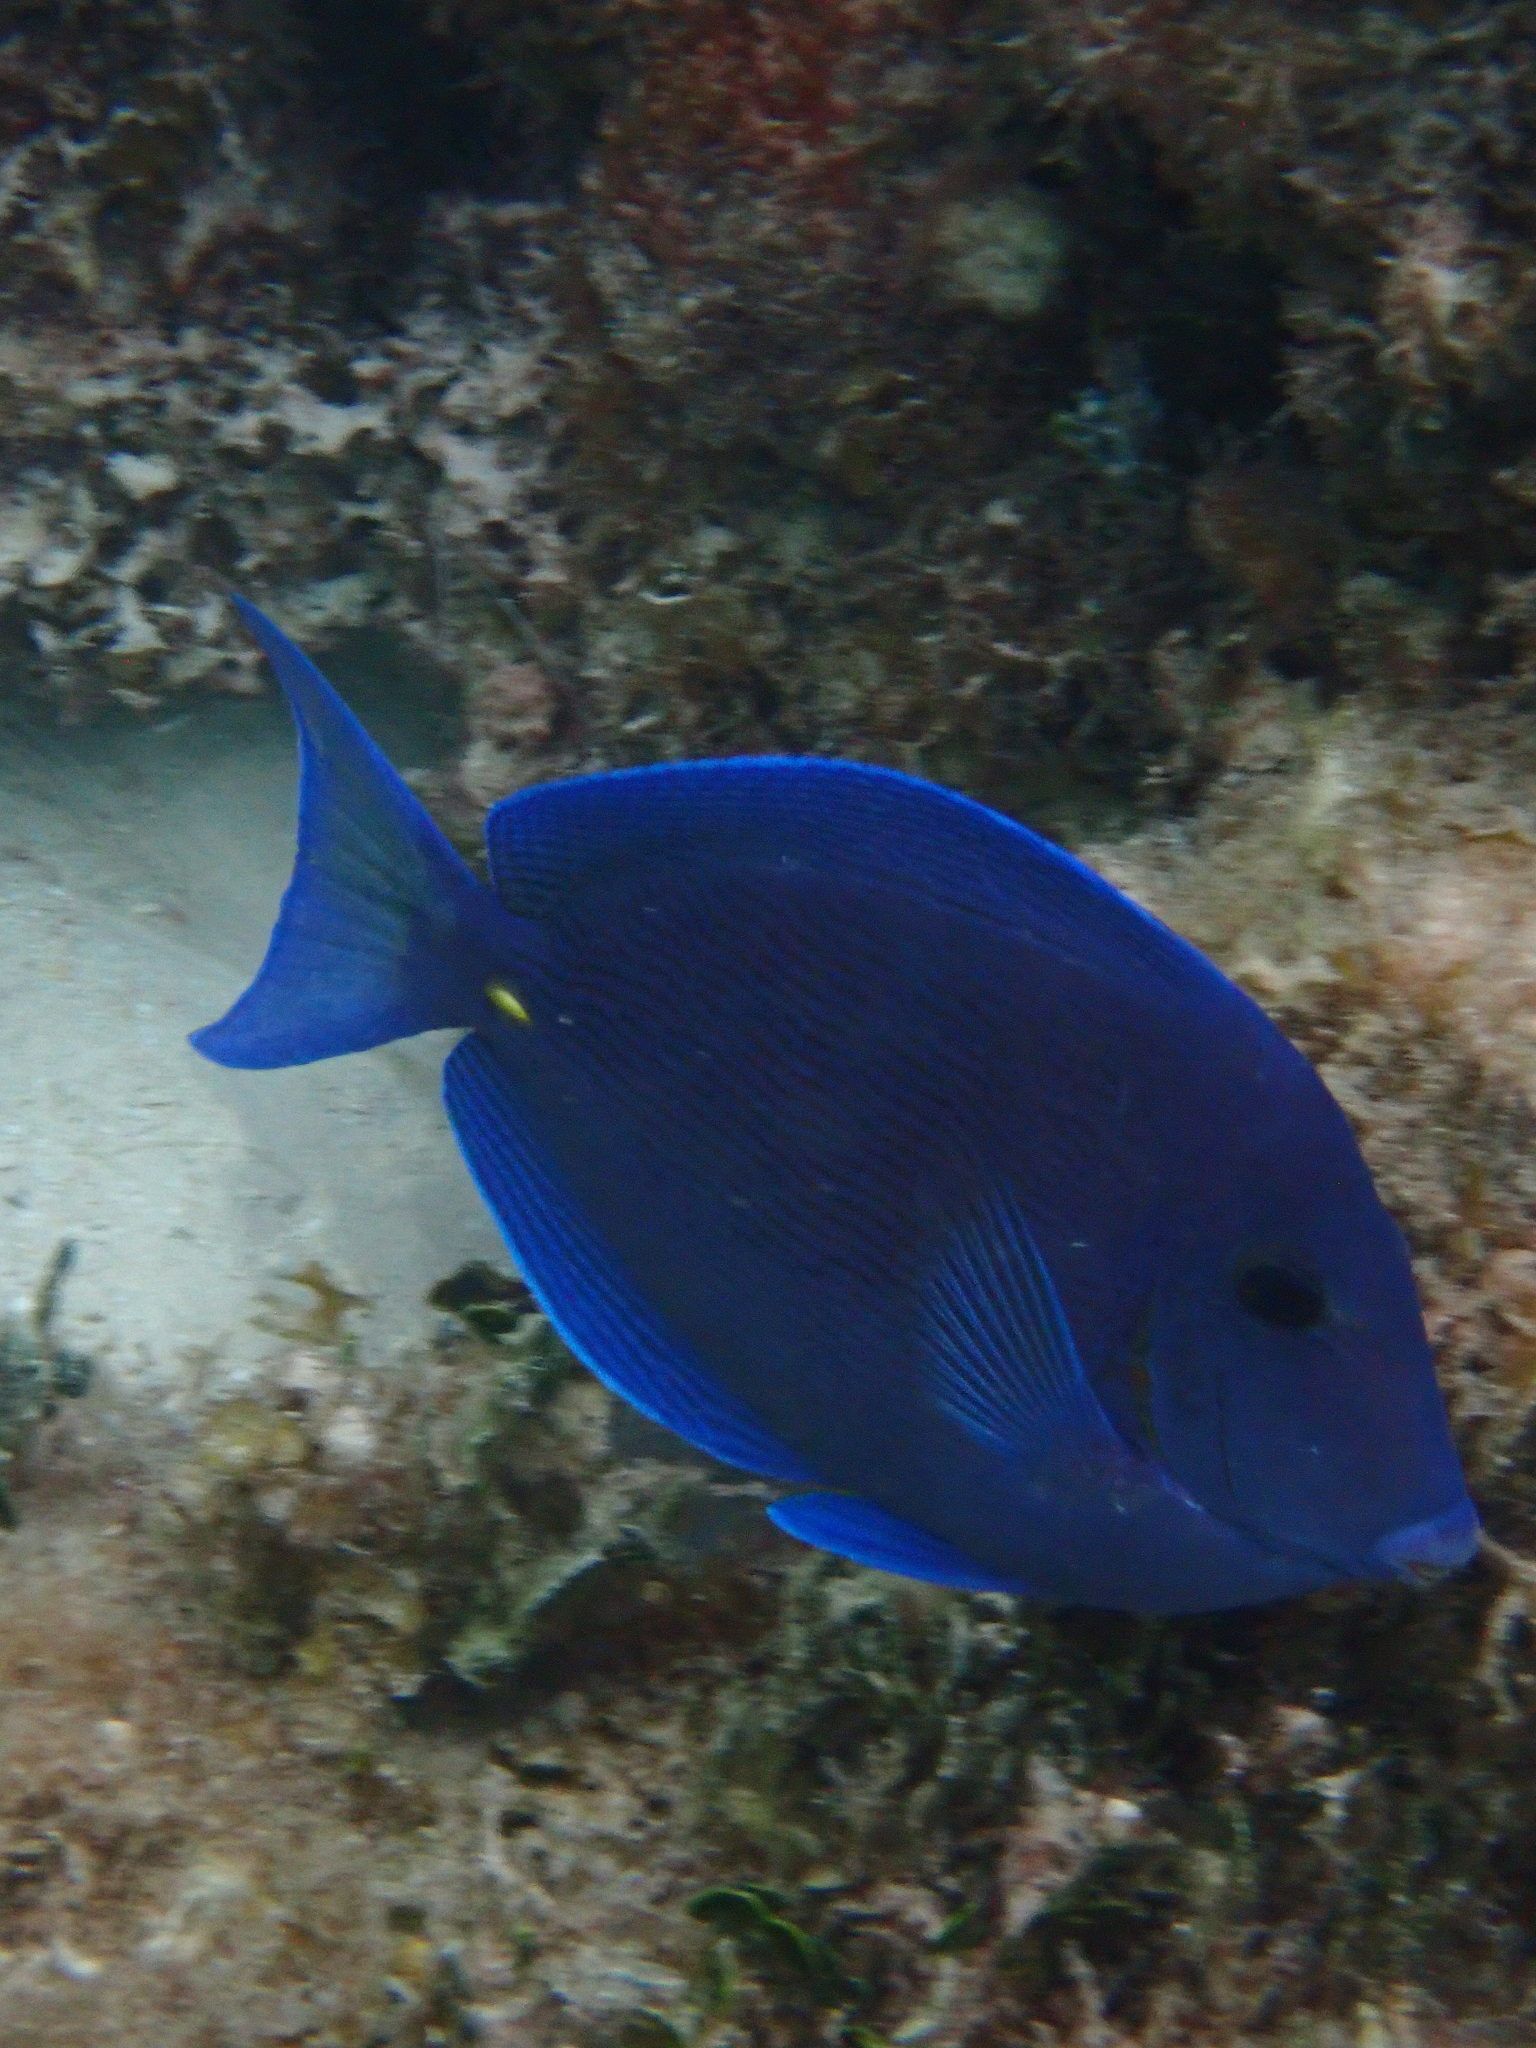
Acanthurus coeruleus (Atlantic Blue Tang)